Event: Nepal Earthquake
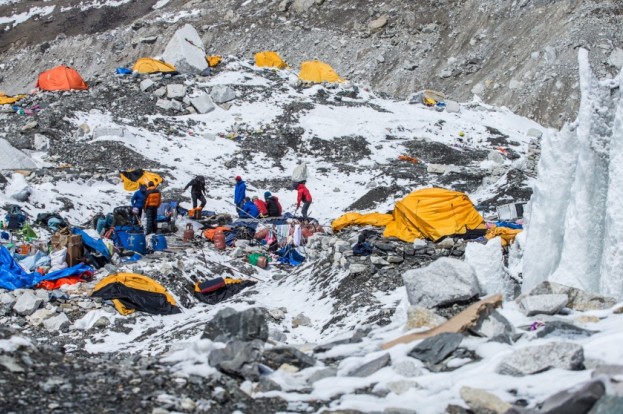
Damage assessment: no_damage